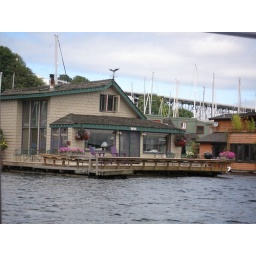
The green house in the sleepless movie.